Tony Puletua

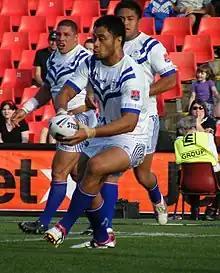
Puletua playing for Samoa

Puletua joined Hull Kingston Rovers mid-season in 2015 on a season-long loan from Salford, and announced that he would retire from the game following his spell with Hull KR.